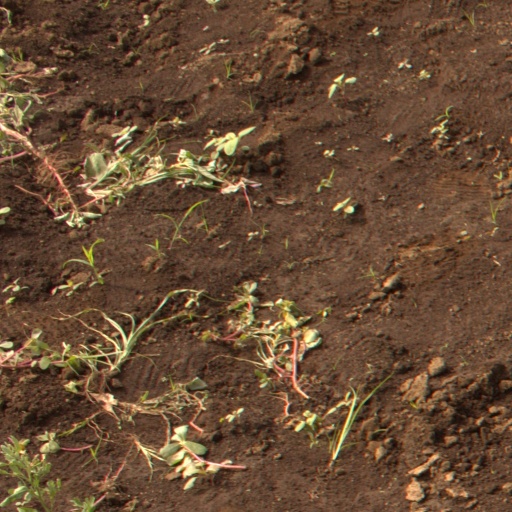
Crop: soybean